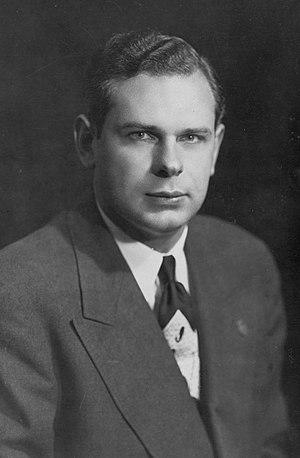
Paul Theodore Hellyer est un homme politique canadien.